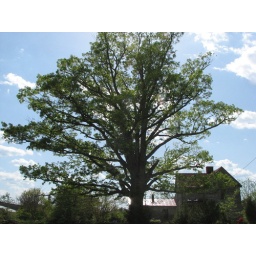
big old oak tree in front of Mitchell Century Farm house 4/29/07